Interstate 25 in New Mexico

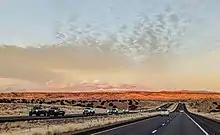
Approaching Santa Fe, New Mexico, at sunset. The Sangre de Cristo Mountains, with snow, are in the background.

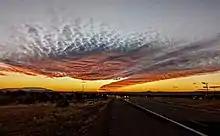
Sunset on I-25 at Santa Fe

Leaving Albuquerque, the speed limit resumes as the freeway passes through Sandia Pueblo. After Bernalillo, I-25 passes through four more Indian Reservations (from south to north: the Pueblos of Santa Ana, San Felipe, Kewa, and Cochiti). I-25 turns to the northeast and away from the Rio Grande, alongside which it has run from its southern terminus, as it heads toward Santa Fe. It climbs out of the Rio Grande Valley at a steep hill called La Bajada southwest of Santa Fe.